Tennessee State Route 5

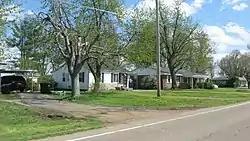
Houses on the eastern side of Thompson Street (State Route 5) south of the Jones Street intersection in Woodland Mills, Tennessee

US 45W/SR 5 have a short concurrency with SR 89 before leaving Kenton and continuing north. The highway passes through a wooded area to cross a bridge over the Obion River before passing through farmland to become concurrent with SR 21. They then have an intersection with SR 216 just west of Rives before continuing north to enter Union City and come to an intersection with SR 431/SR 184 (W/E Reelfoot Avenue), where US 45W splits and turns right onto SR 431/SR 184. SR 5 becomes a fully signed secondary highway and follows First Street through some neighborhoods before entering downtown and coming to an intersection with Main Street, where SR 21 turns right onto Main Street while SR 5 turns left onto Main Street. SR 5 continues west through downtown before coming to an intersection with US 51/SR 3 (Jere B. Ford Memorial Highway), where SR 5 becomes concurrent with SR 22. They go west past some businesses before passing through the diamond interchange with SR 690 (Future I-69). At an intersection with Old Lake Road, SR 22 turns west toward Samburg. SR 5 continues northwest to leave Union City and continue north through rural areas to pass through Woodland Mills before coming to the Kentucky state line, where the road continues north as Kentucky Route 125 (KY 125).